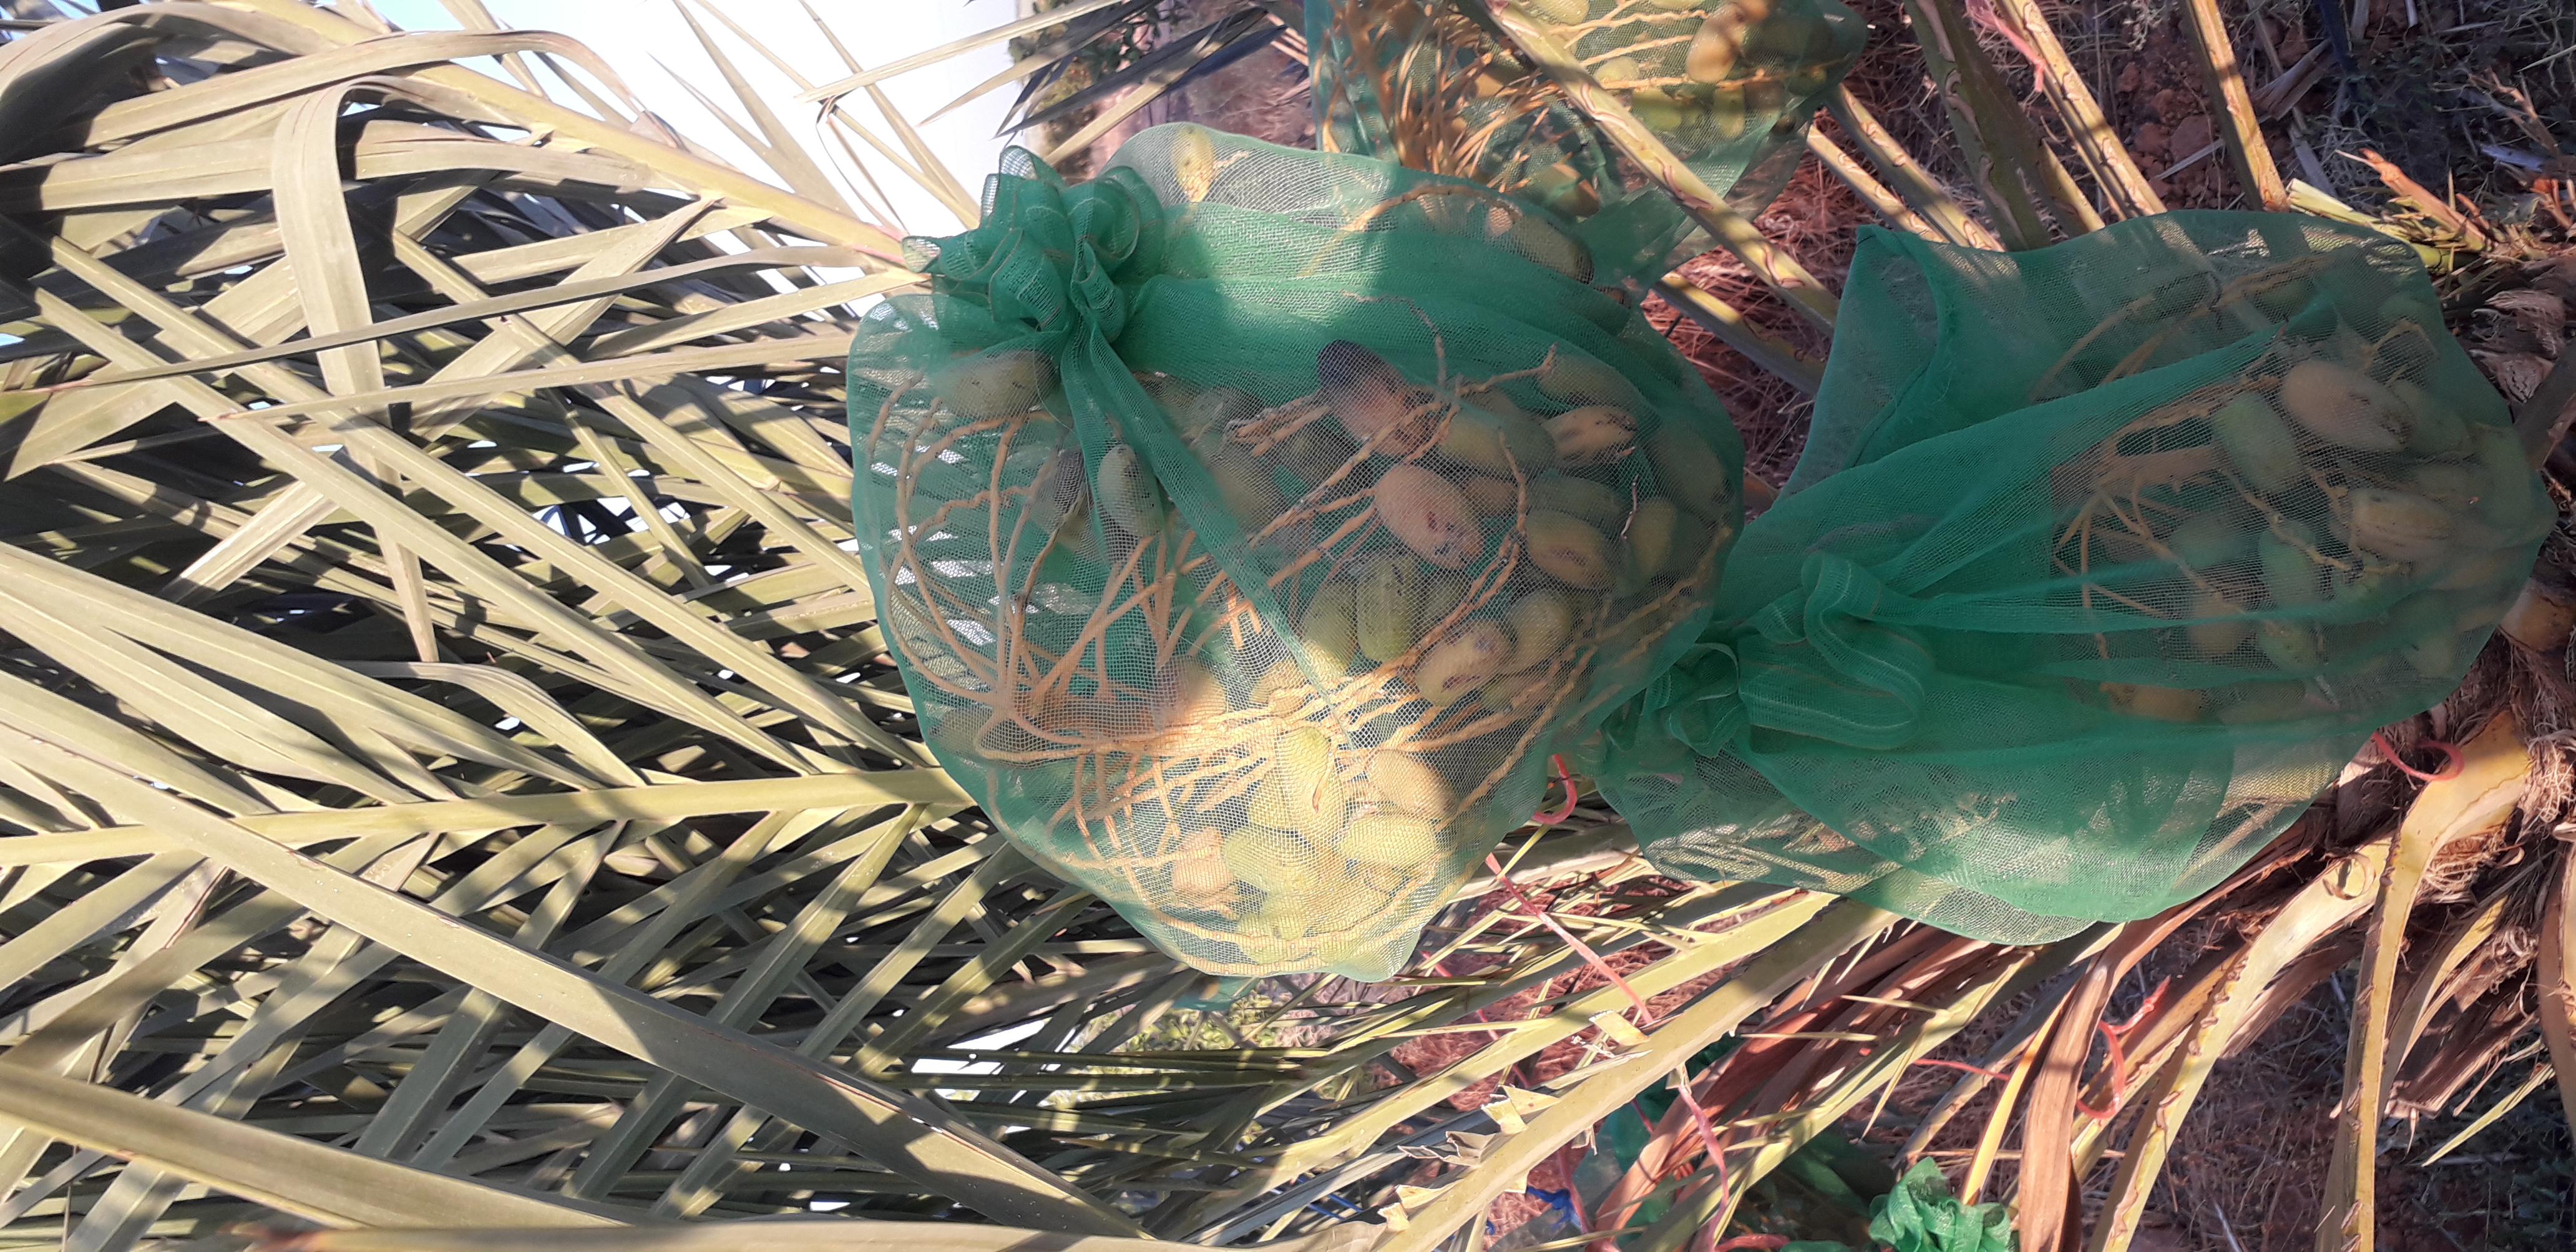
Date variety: Boumajhoul